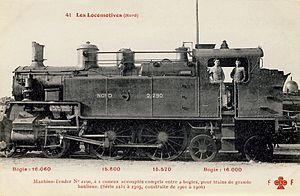
Il s'agit des locomotives acquises par les anciennes compagnies et réformées avant la création de la SNCF le 1ᵉʳ janvier 1938.
"Les 222 T Nord 2.231 à 2.305 sont des locomotives de banlieue de la compagnie des chemins de fer du Nord de disposition 222 T. Elles sont surnommées ""Revolver"" en raison de leur allure.